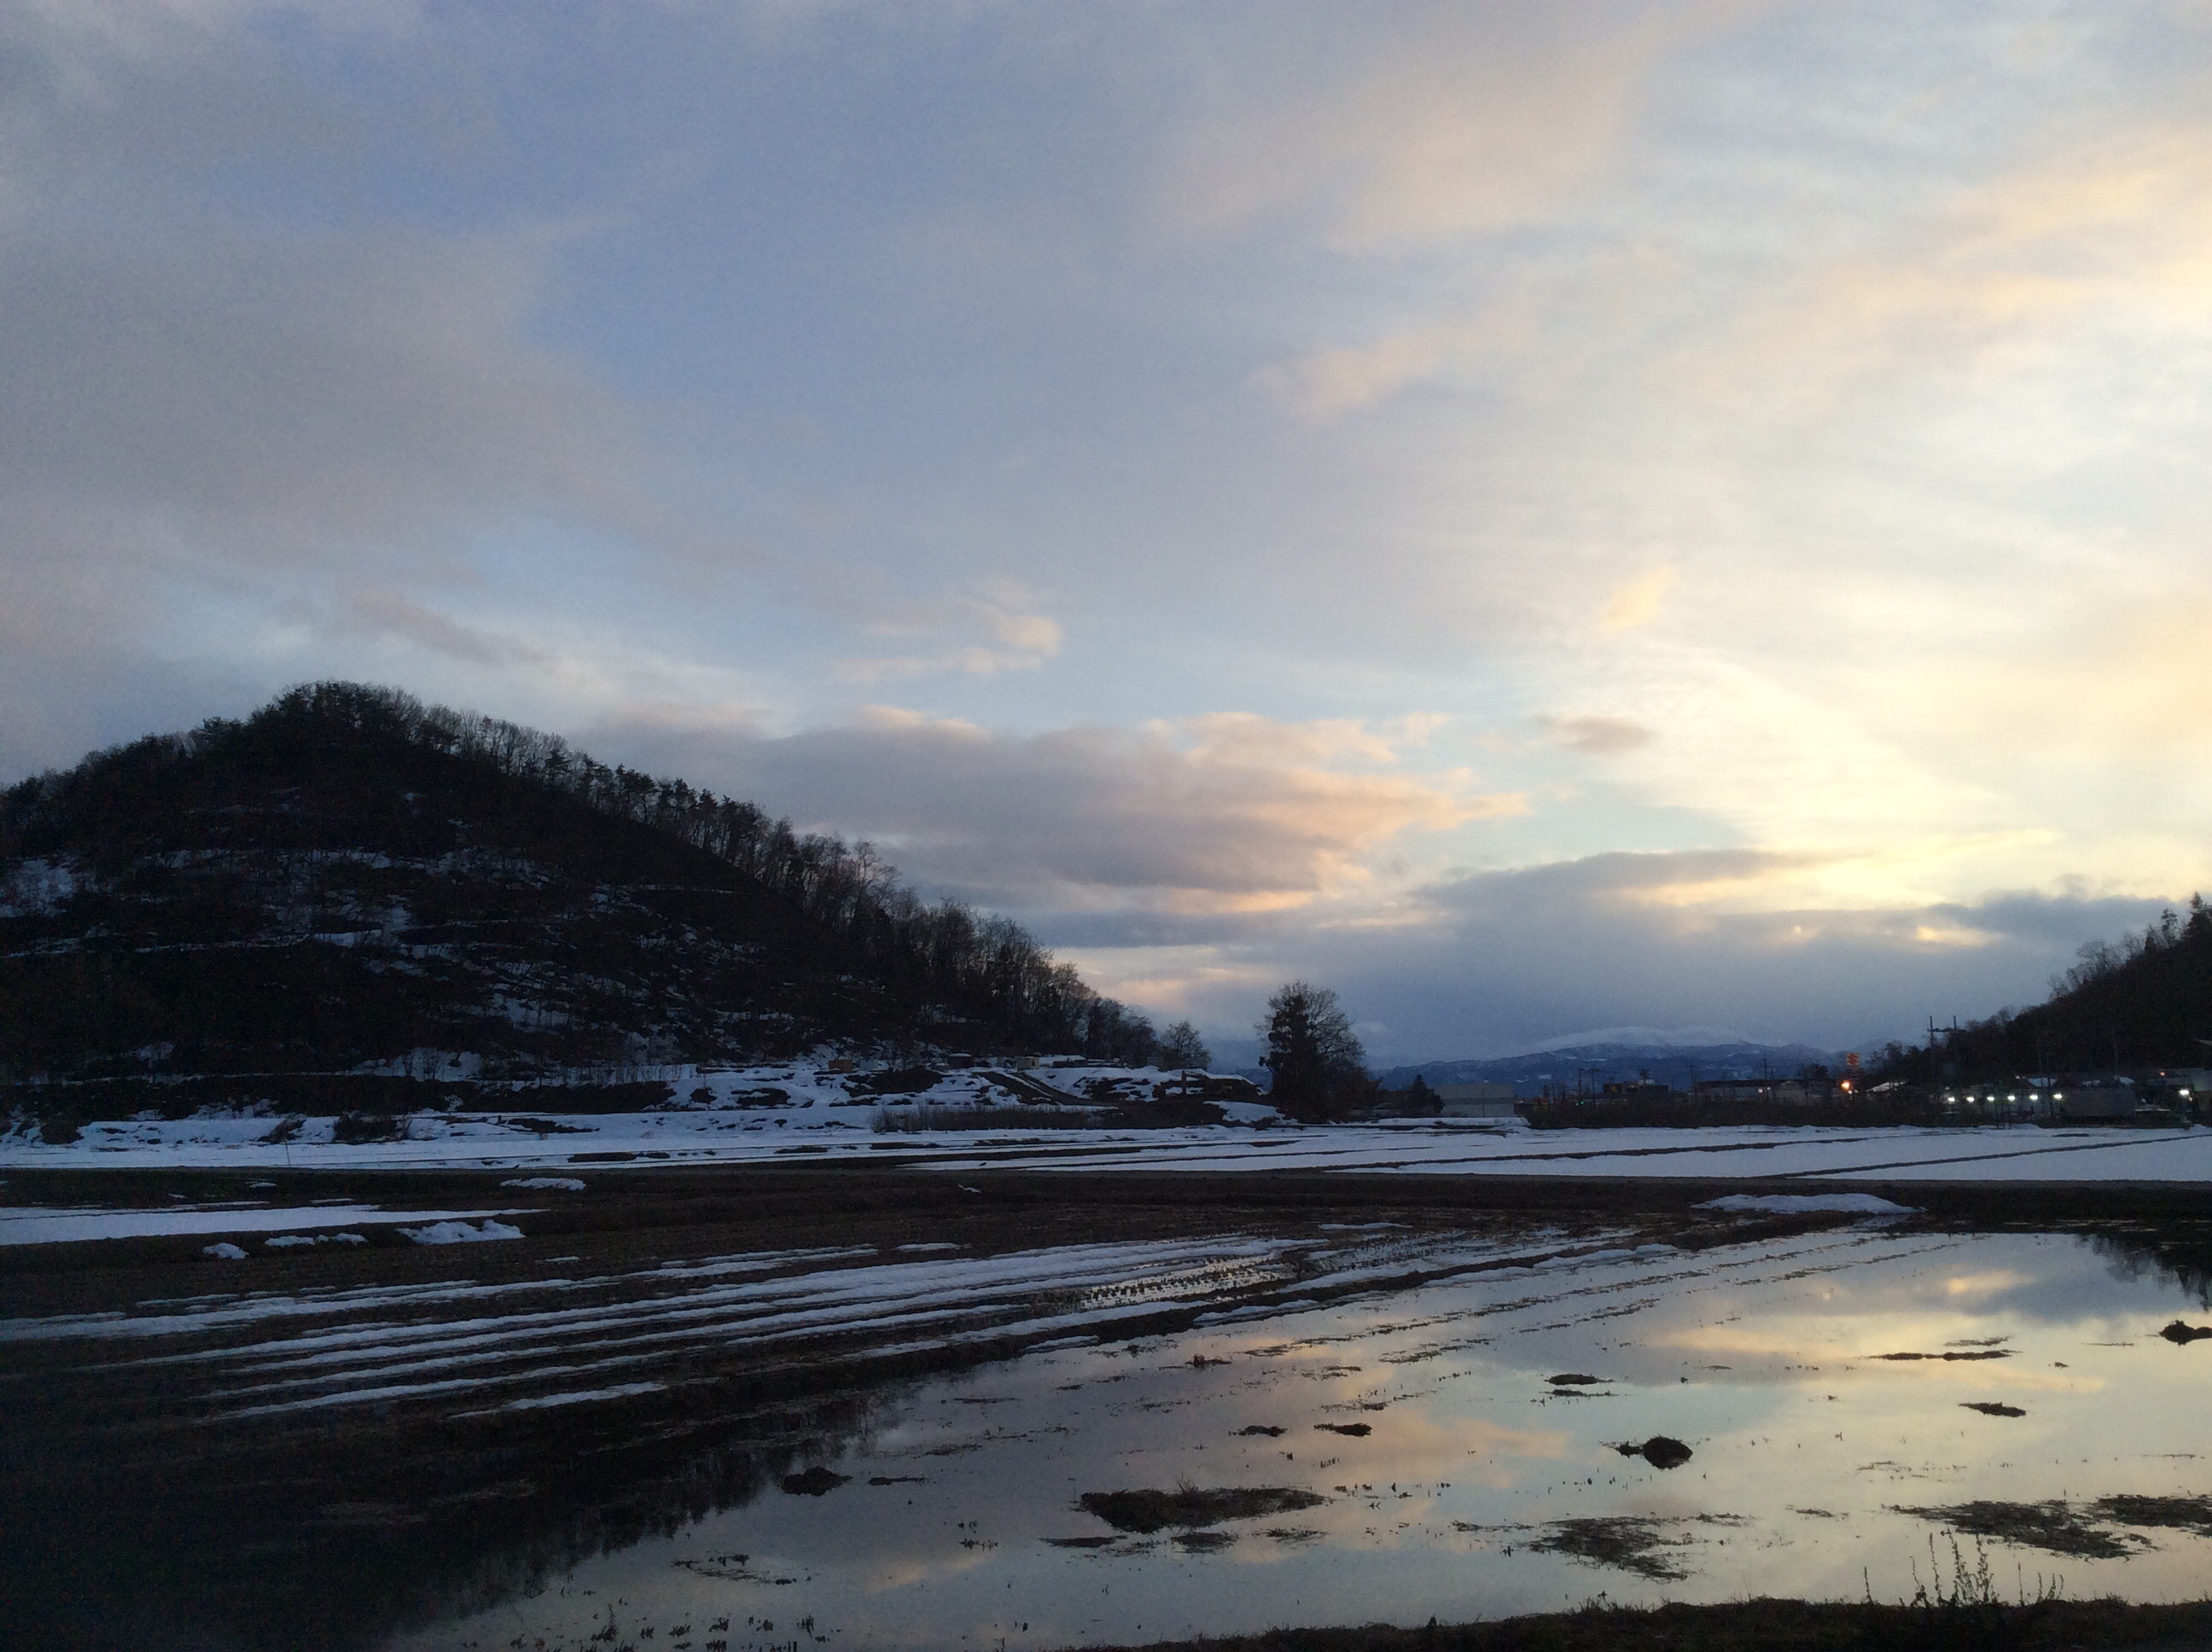
beach, landscape, sea, coast, ocean, horizon, snow, winter, cloud, sky, sunrise, sunset, sunlight, morning, shore, wave, dawn, river, dusk, evening, reflection, weather, reverse, yamada's rice fields, atmospheric phenomenon, wintry weather